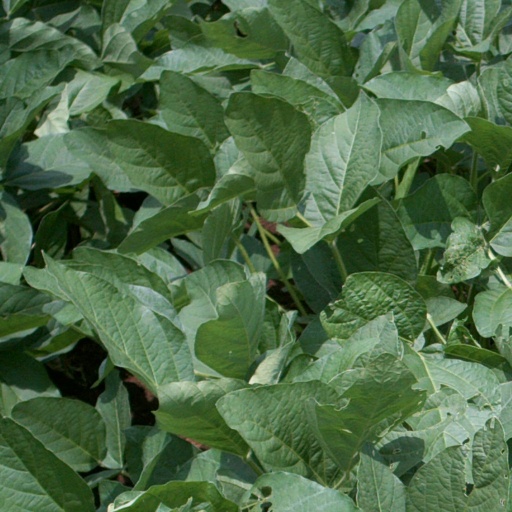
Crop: soybean